James Prinsep

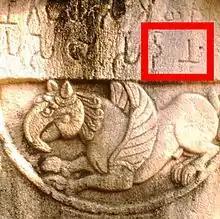
The last two letters at the end of this inscriptions in Brahmi were guessed to form the word "dǎnam" (donation), which appears at the end of most inscriptions at Sanchi and Bharhut. This hypothesis permitted the complete decipherment of the Brahmi script by James Prinsep in 1837.

Coins were Prinsep's first interest. He interpreted coins from Bactria and Kushan as well as Indian series coins, including "punch-marked" ones from the Gupta series. Prinsep suggested that there were three stages; the punch-marked, the die-struck, and the cast coins. Prinsep also reported upon the native punch-marked coinage, noting that they were better known in eastern India.